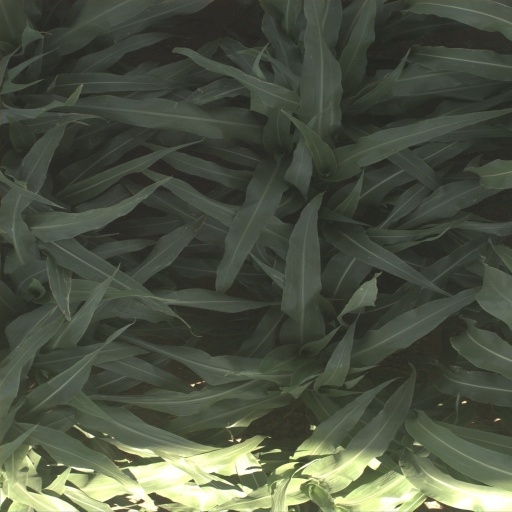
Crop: sorghum